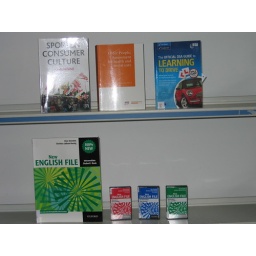
Move your mouse over each book cover and click on the link to search the library catalogue.